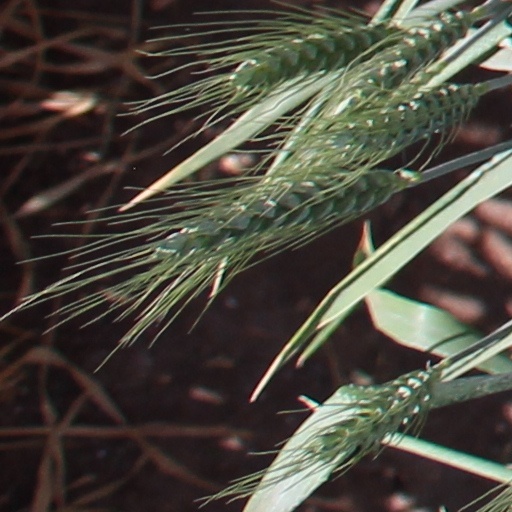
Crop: wheat